Flora of the Massif Central

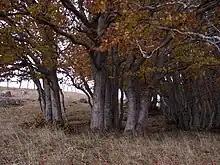
High altitude beech forest in autumn. Trees are limited to 5-6 m in height due to the strength of the winds.

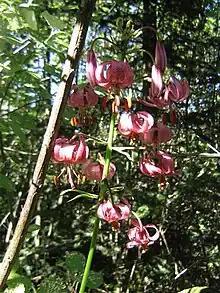
Martagon lily (Aubrac mountains)

From an altitude of 900 m, the beech forest begins, with its highly characteristic flora. Beech dominates at this altitude, at least over a large part of the western half of the massif. In the east, particularly in the Haute-Loire, beech is replaced by Scots pine (drier climate). In some cold, damp areas, fir is mixed in with beech and may even become dominant (Monts du Cantal, Artense, northern Margeride, Forez mountains). At any rate, it is at the mountain level that the Massif Central begins to stand out from the lowlands that surround it for the great richness of its flora. The species found will vary depending on whether the woodlands have a basaltic subsoil (basic rock) or a granitic subsoil (acid rock). In the former case, we'll come across calcicole flowers such as the very precocious Snowdrop, Montane Knapweed, February daphne, Yellow thistle (rarer), Five- or Seven-leaved Cardamine or Cacaliaster Groundsel, and sometimes, paradoxically, calcifugous species (due to the relatively neutral nature of basalt, which contains little silica or calcium carbonate in a natural state, these elements being in the form of silicates). On granite, on the other hand, there are no calcicolous species. Acidophilous species include Wood ragwort (very common in Forez), "Prenanthes purpurea", Common cow-wheat, and Small cow-wheat. However, the vast majority of flowers thrive in both types of soil: Sweet woodruff, Martagon lily, two-leaved cornflower, Snow-white wood-rush, Common foxglove, Herb Paris, Austrian Doronicum ("Doronicum austriacum"), Alpine squill, Pyrenean squill (west of the massif), whorled Solomon's seal, and Large-flowered Calament ("Aubrac tea"). Climatic influences also play a part: for example, rare plants with an Atlantic affinity such as the Welsh poppy ("Meconopsis cambrica") can be found in the forests of the western part of the massif.